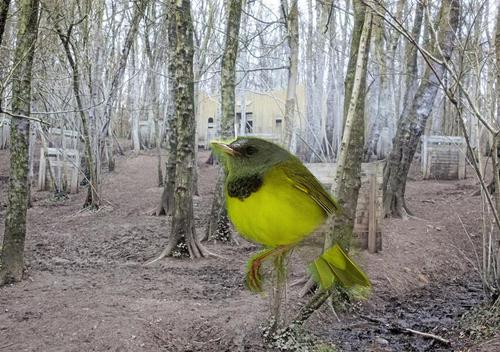
Bird species: Mourning_Warbler
Bird type: landbird
Background: land